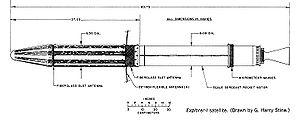
Explorer 1 est le premier satellite artificiel placé en orbite par les États-Unis. Il est lancé le 1ᵉʳ février 1958 par un lanceur Juno I depuis la base de lancement de Cap Canaveral en Floride. Le lancement d'un satellite est programmé initialement pour l'Année géophysique internationale de 1957-1958. Cet objectif se transforme en un enjeu national lorsque l'Union soviétique parvient à devancer les États-Unis en mettant en orbite le premier satellite artificiel Spoutnik 1 le 4 octobre 1957. Des problèmes de mise au point ayant retardé le premier vol du lanceur américain Vanguard désignée pour ce lancement dès 1955.